Monte Wolfe

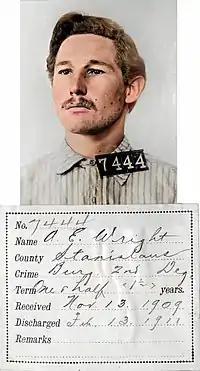

In 1907, when he was 21, it was time for him to leave the farm. He joined the U.S. Navy and was assigned to the wooden sailing ship for training in San Francisco Bay. The three-masted, single-screw steamer had been built by the Union during the American Civil War. Today, the USS "Pensacola" wreck rests, burnt, in the shallows of San Francisco Bay, near San Francisco International Airport.